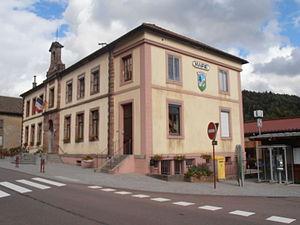
Vosges, Le Ménil, Mairie
Le Ménil est une commune française de moyenne montagne située dans le département des Vosges, en région Grand Est. Il n'est pas rare qu'on la dénomme Le Ménil-Thillot pour la distinguer notamment de Ménil-de-Senones.